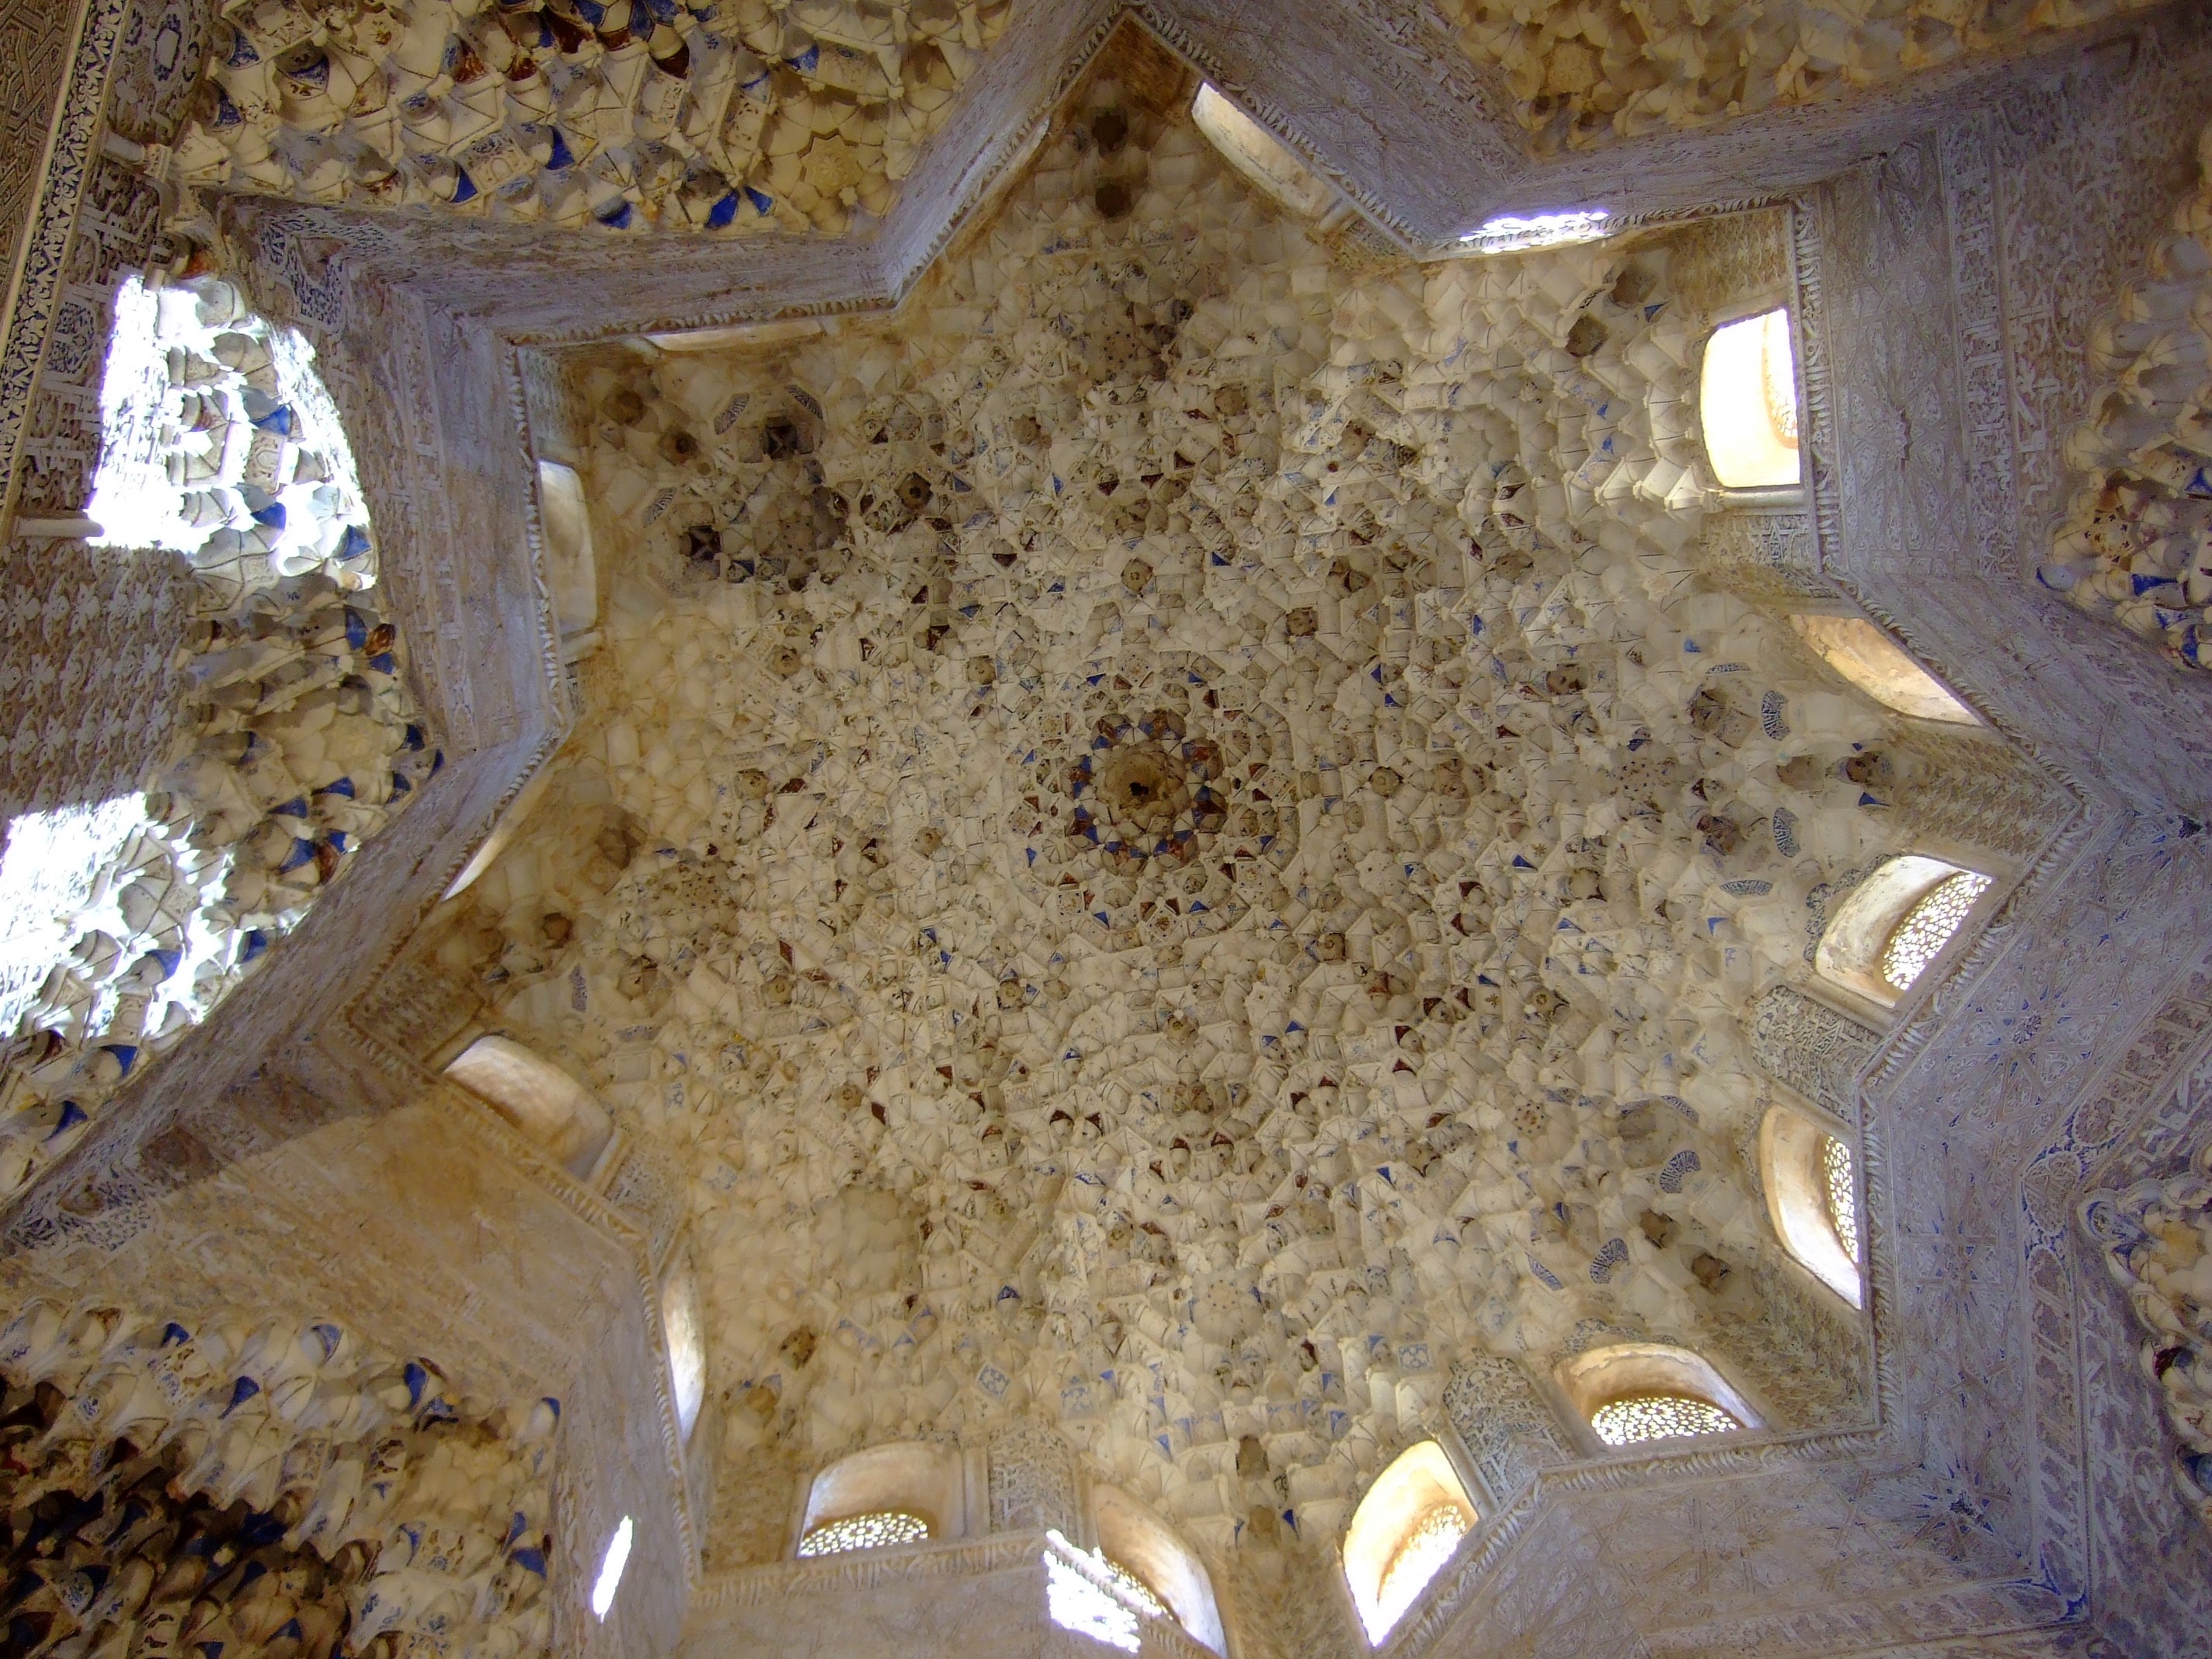
material, spain, andalusia, carving, granada, alhambra, ancient history